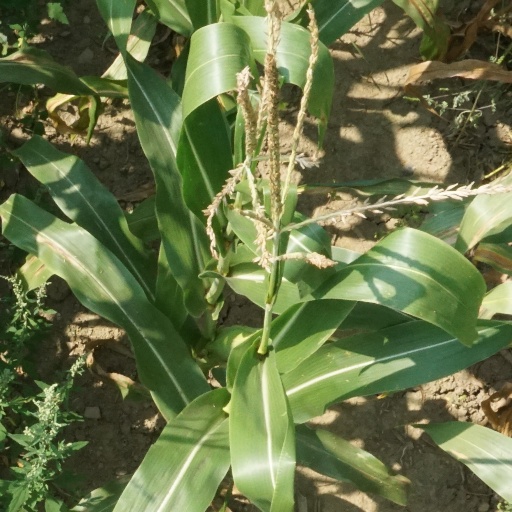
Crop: maize; corn